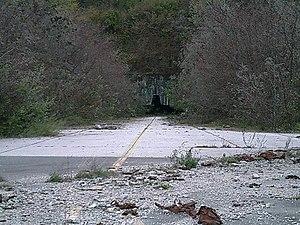
Željava est le nom d'une base aérienne située à Bihać sur la frontière entre la Croatie et la Bosnie-Herzégovine. Jusqu'en 1992, elle était la plus grande base militaire de l'armée yougoslave.